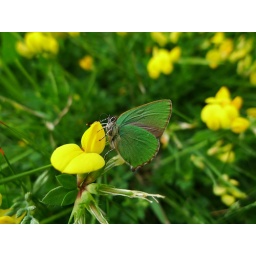
Munching yellow flowers above Boscastle in Cornwall, UK. Straight from the camera and not tweaked on Photoshop yet.